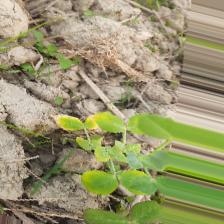
Label: Ascochyta blight